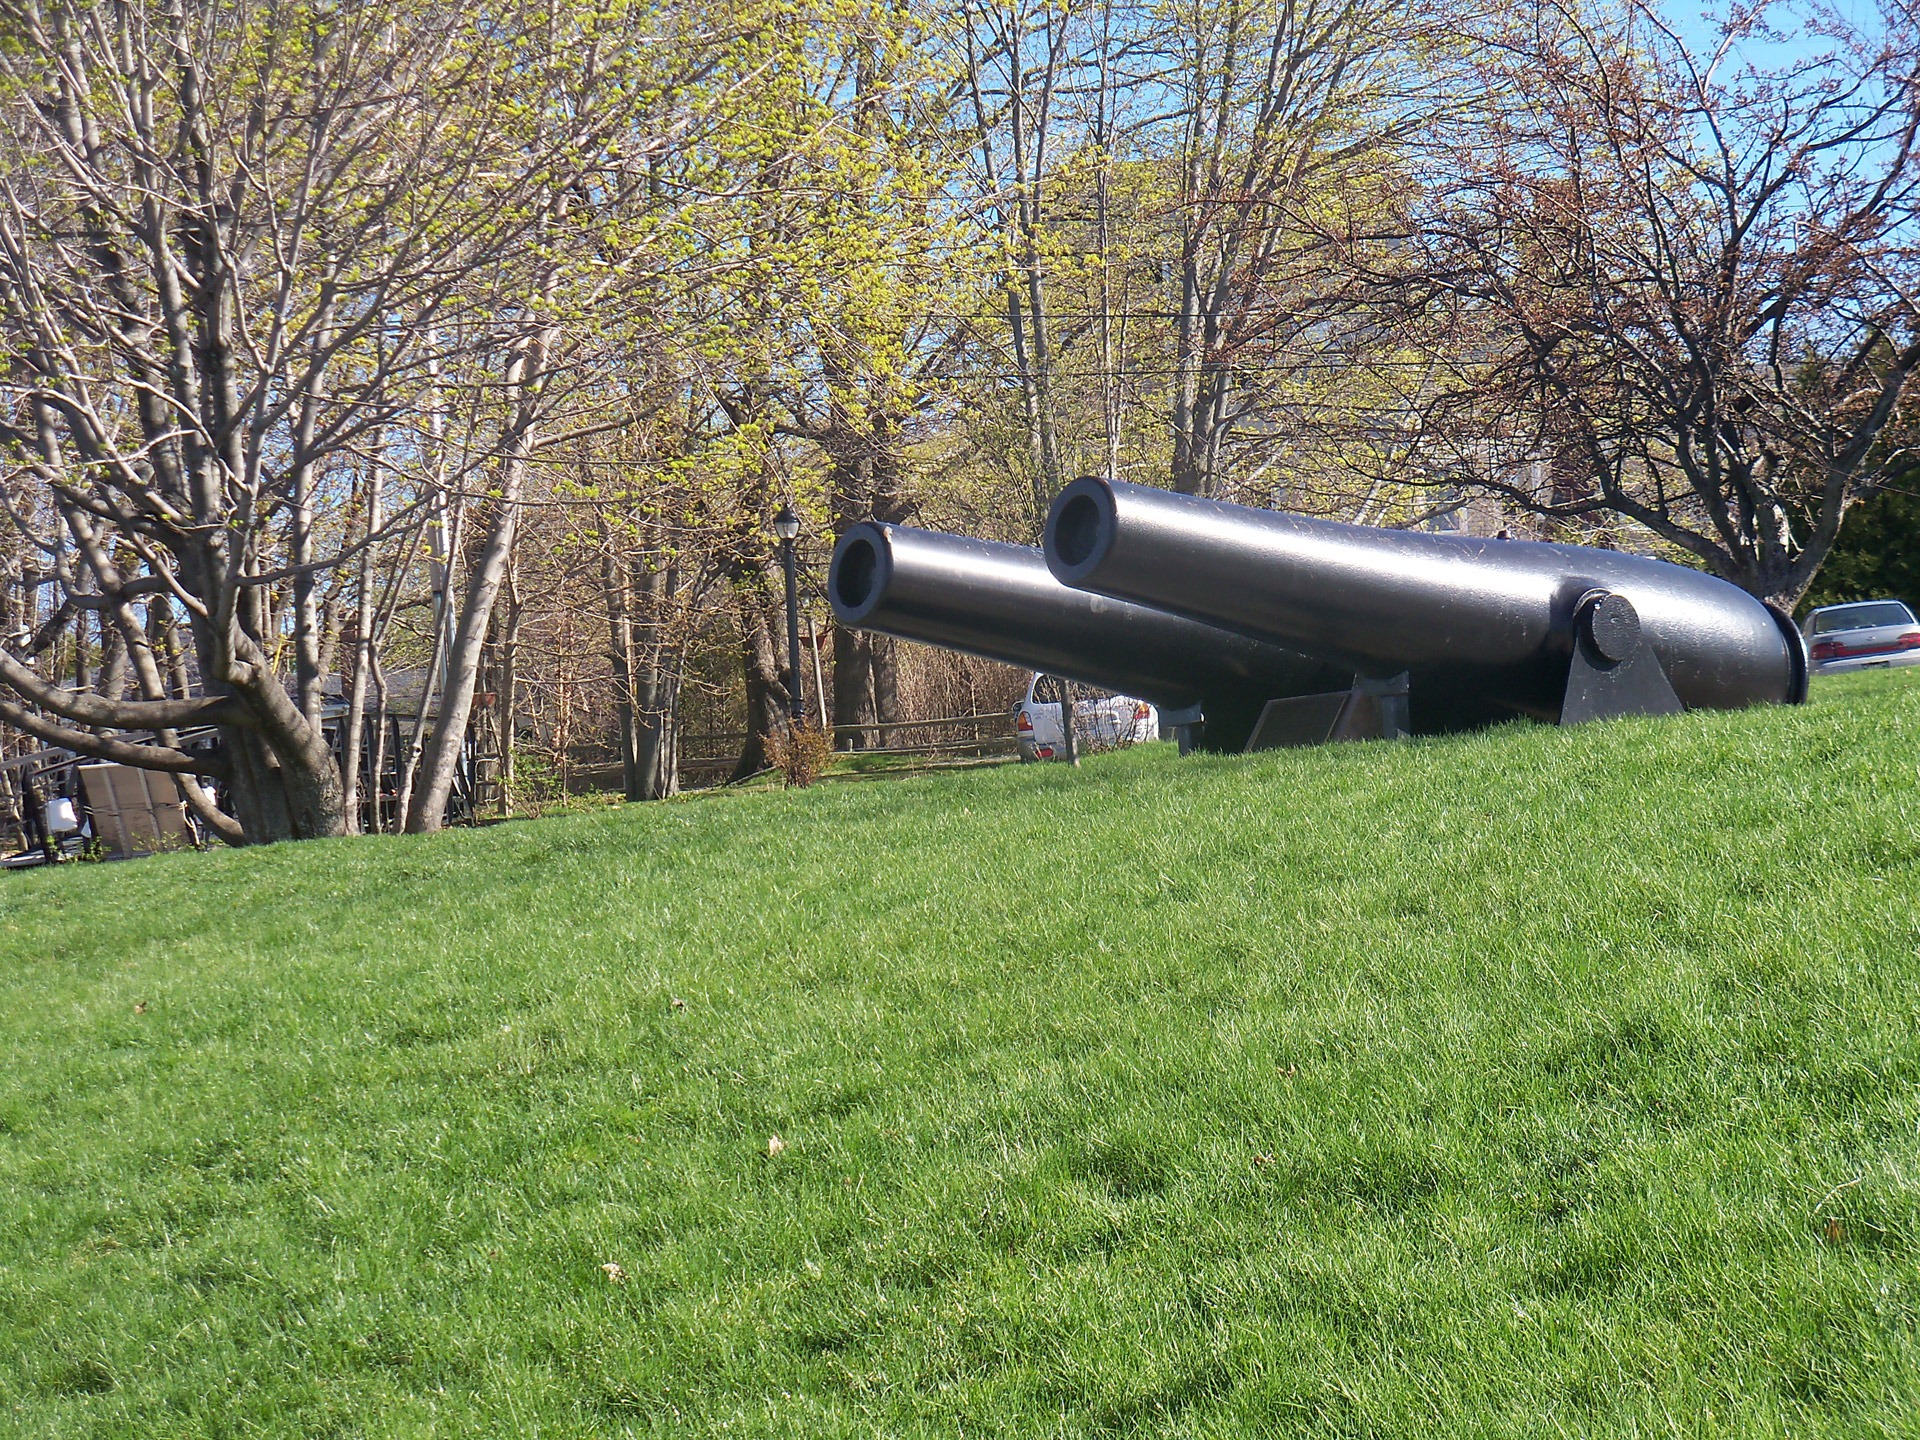
grass, lawn, military, army, war, shrub, gun, guns, cannon, bang, cannons, kaboom, man made object, big guns